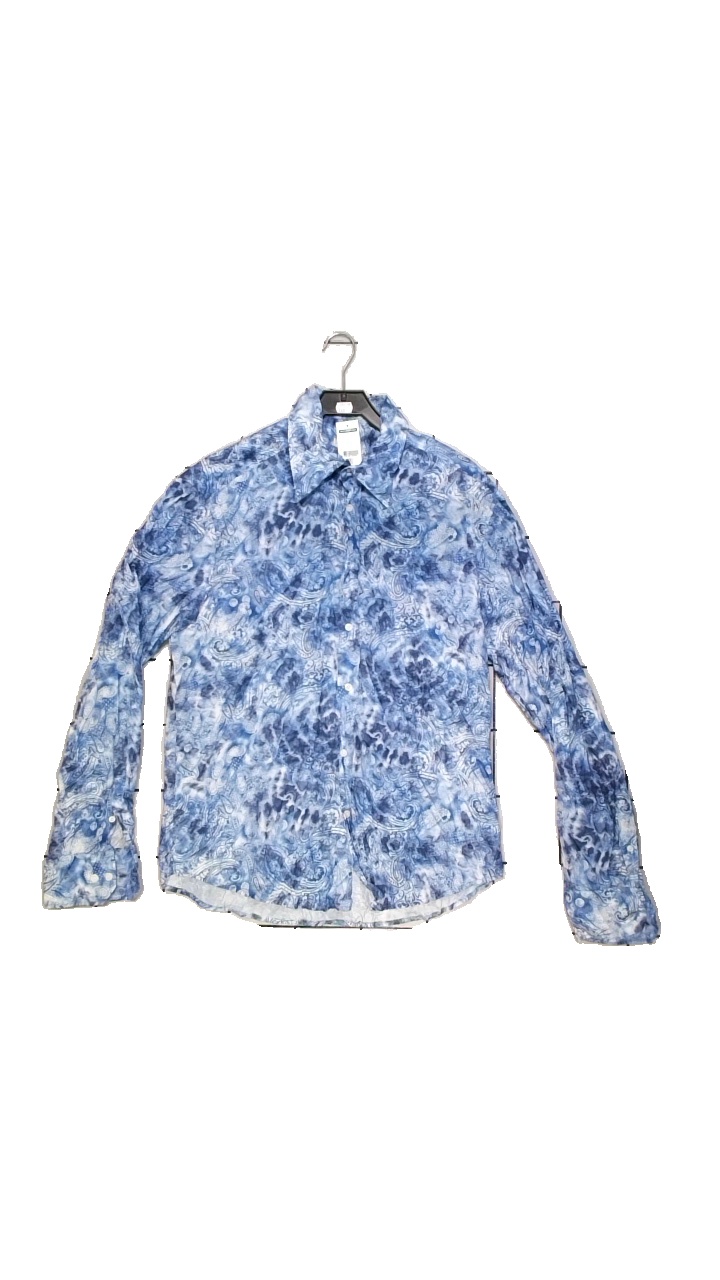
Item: Shirt (Men)
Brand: Batistini (dressman)
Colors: Blue, Multicolor, White
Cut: Regular, Loose
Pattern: Geometric print
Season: All
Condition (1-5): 4
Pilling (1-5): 5
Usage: Reuse
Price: <50